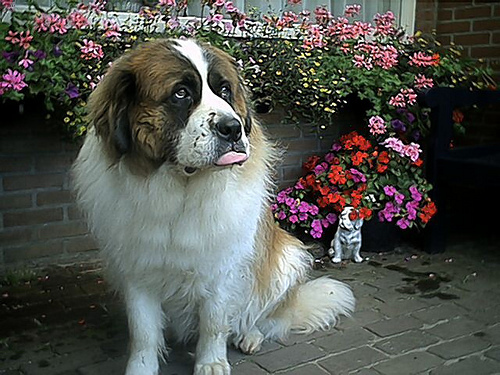
Animal: dog
Breed: saint_bernard